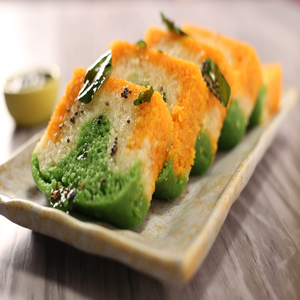
Dish: dhokla